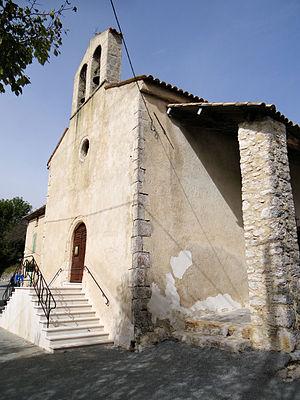
Valderoure - L'église